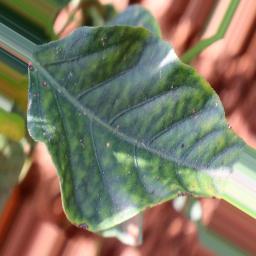
Label: nutritional